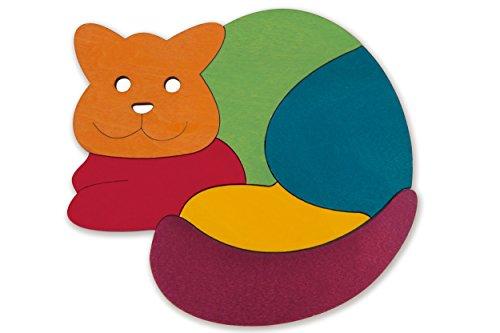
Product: Hape George Luck Rainbow Cat Wood Puzzle (7 Piece)
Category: Toys & Games | Puzzles | Jigsaw Puzzles
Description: This seven piece puzzle features a rainbow friendly felines.
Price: $13.30
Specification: ProductDimensions:5.9x5.9x0.3inches|ItemWeight:5ounces|ShippingWeight:7.8ounces(Viewshippingratesandpolicies)|DomesticShipping:ItemcanbeshippedwithinU.S.|InternationalShipping:ThisitemcanbeshippedtoselectcountriesoutsideoftheU.S.LearnMore|ASIN:B01FH04JNQ|Itemmodelnumber:E6500|Manufacturerrecommendedage:24months-12years